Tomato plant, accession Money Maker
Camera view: vertical (180 deg); turntable rotation: 0 degrees
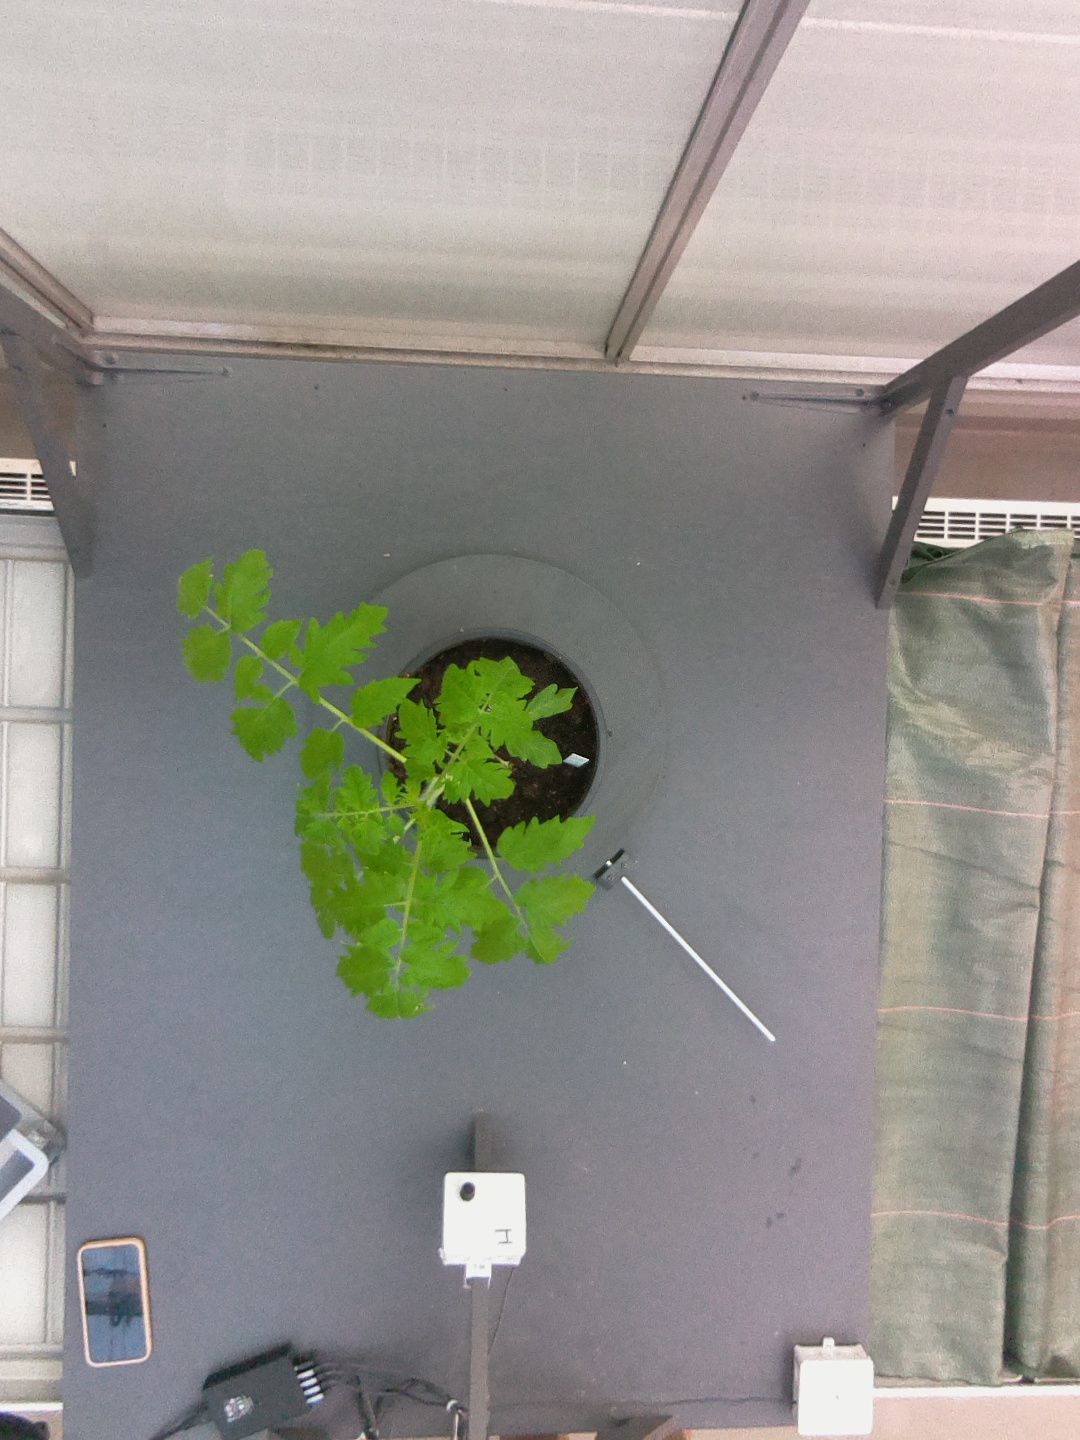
BBCH growth stage 13: 6 of true leaves visible